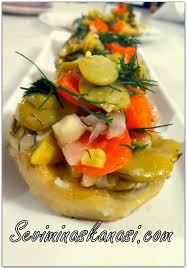
Yemek: enginar